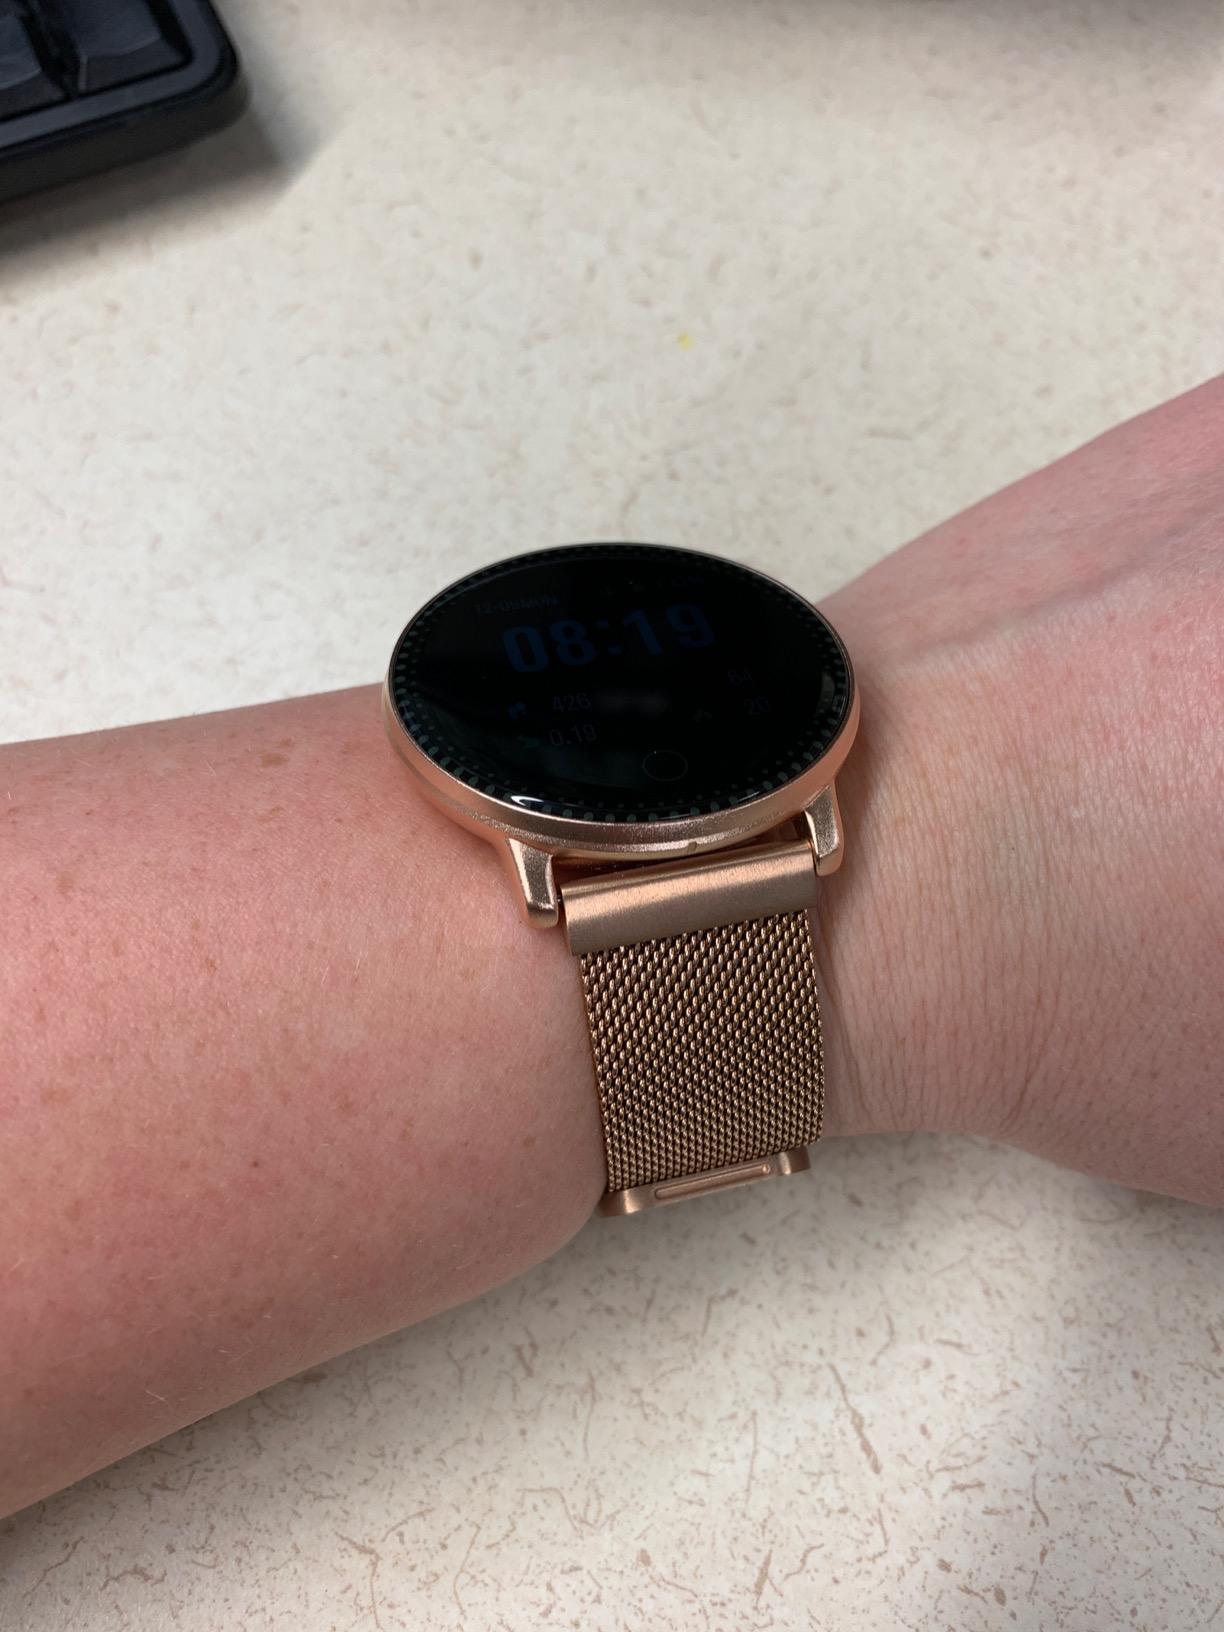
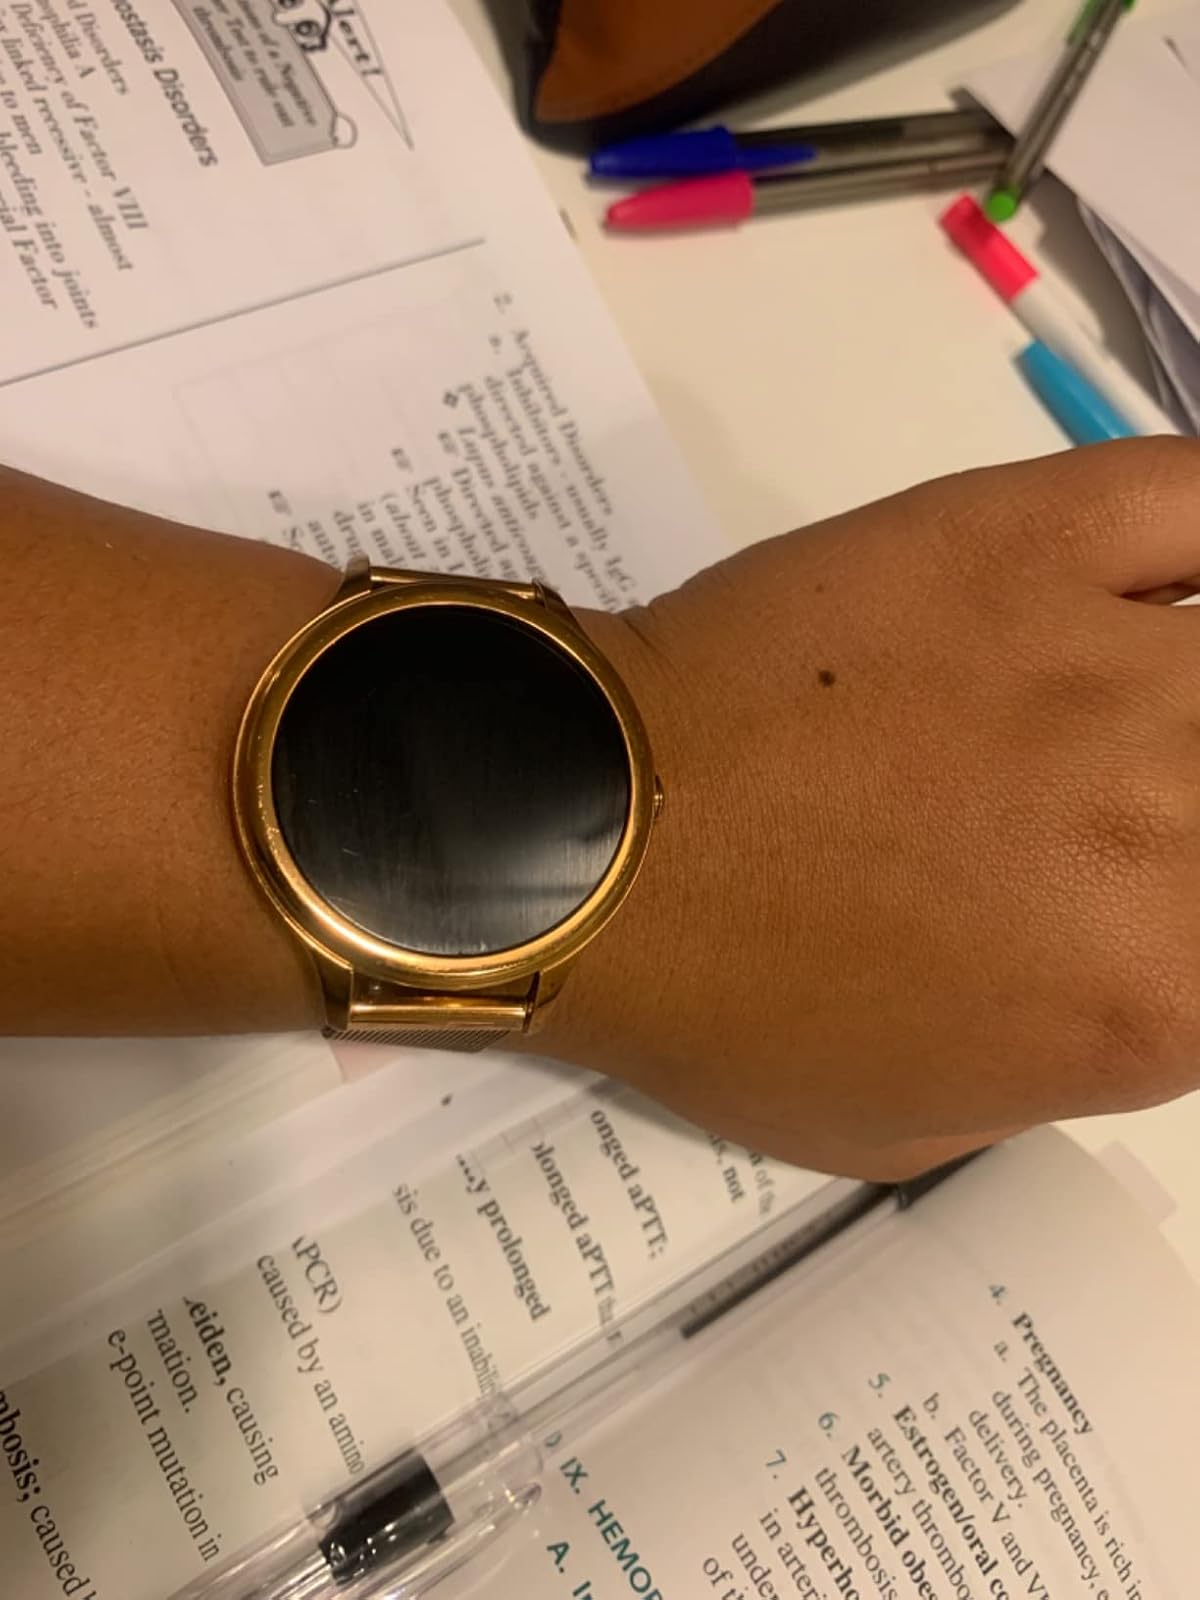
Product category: smartwatch
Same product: no